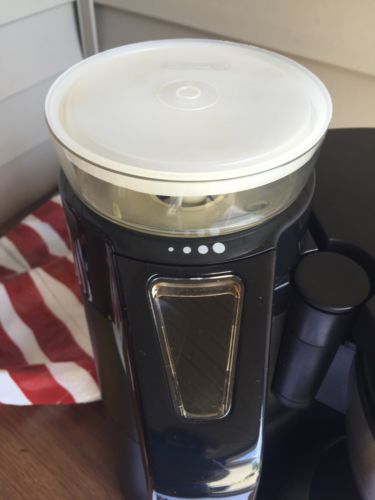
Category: coffee maker